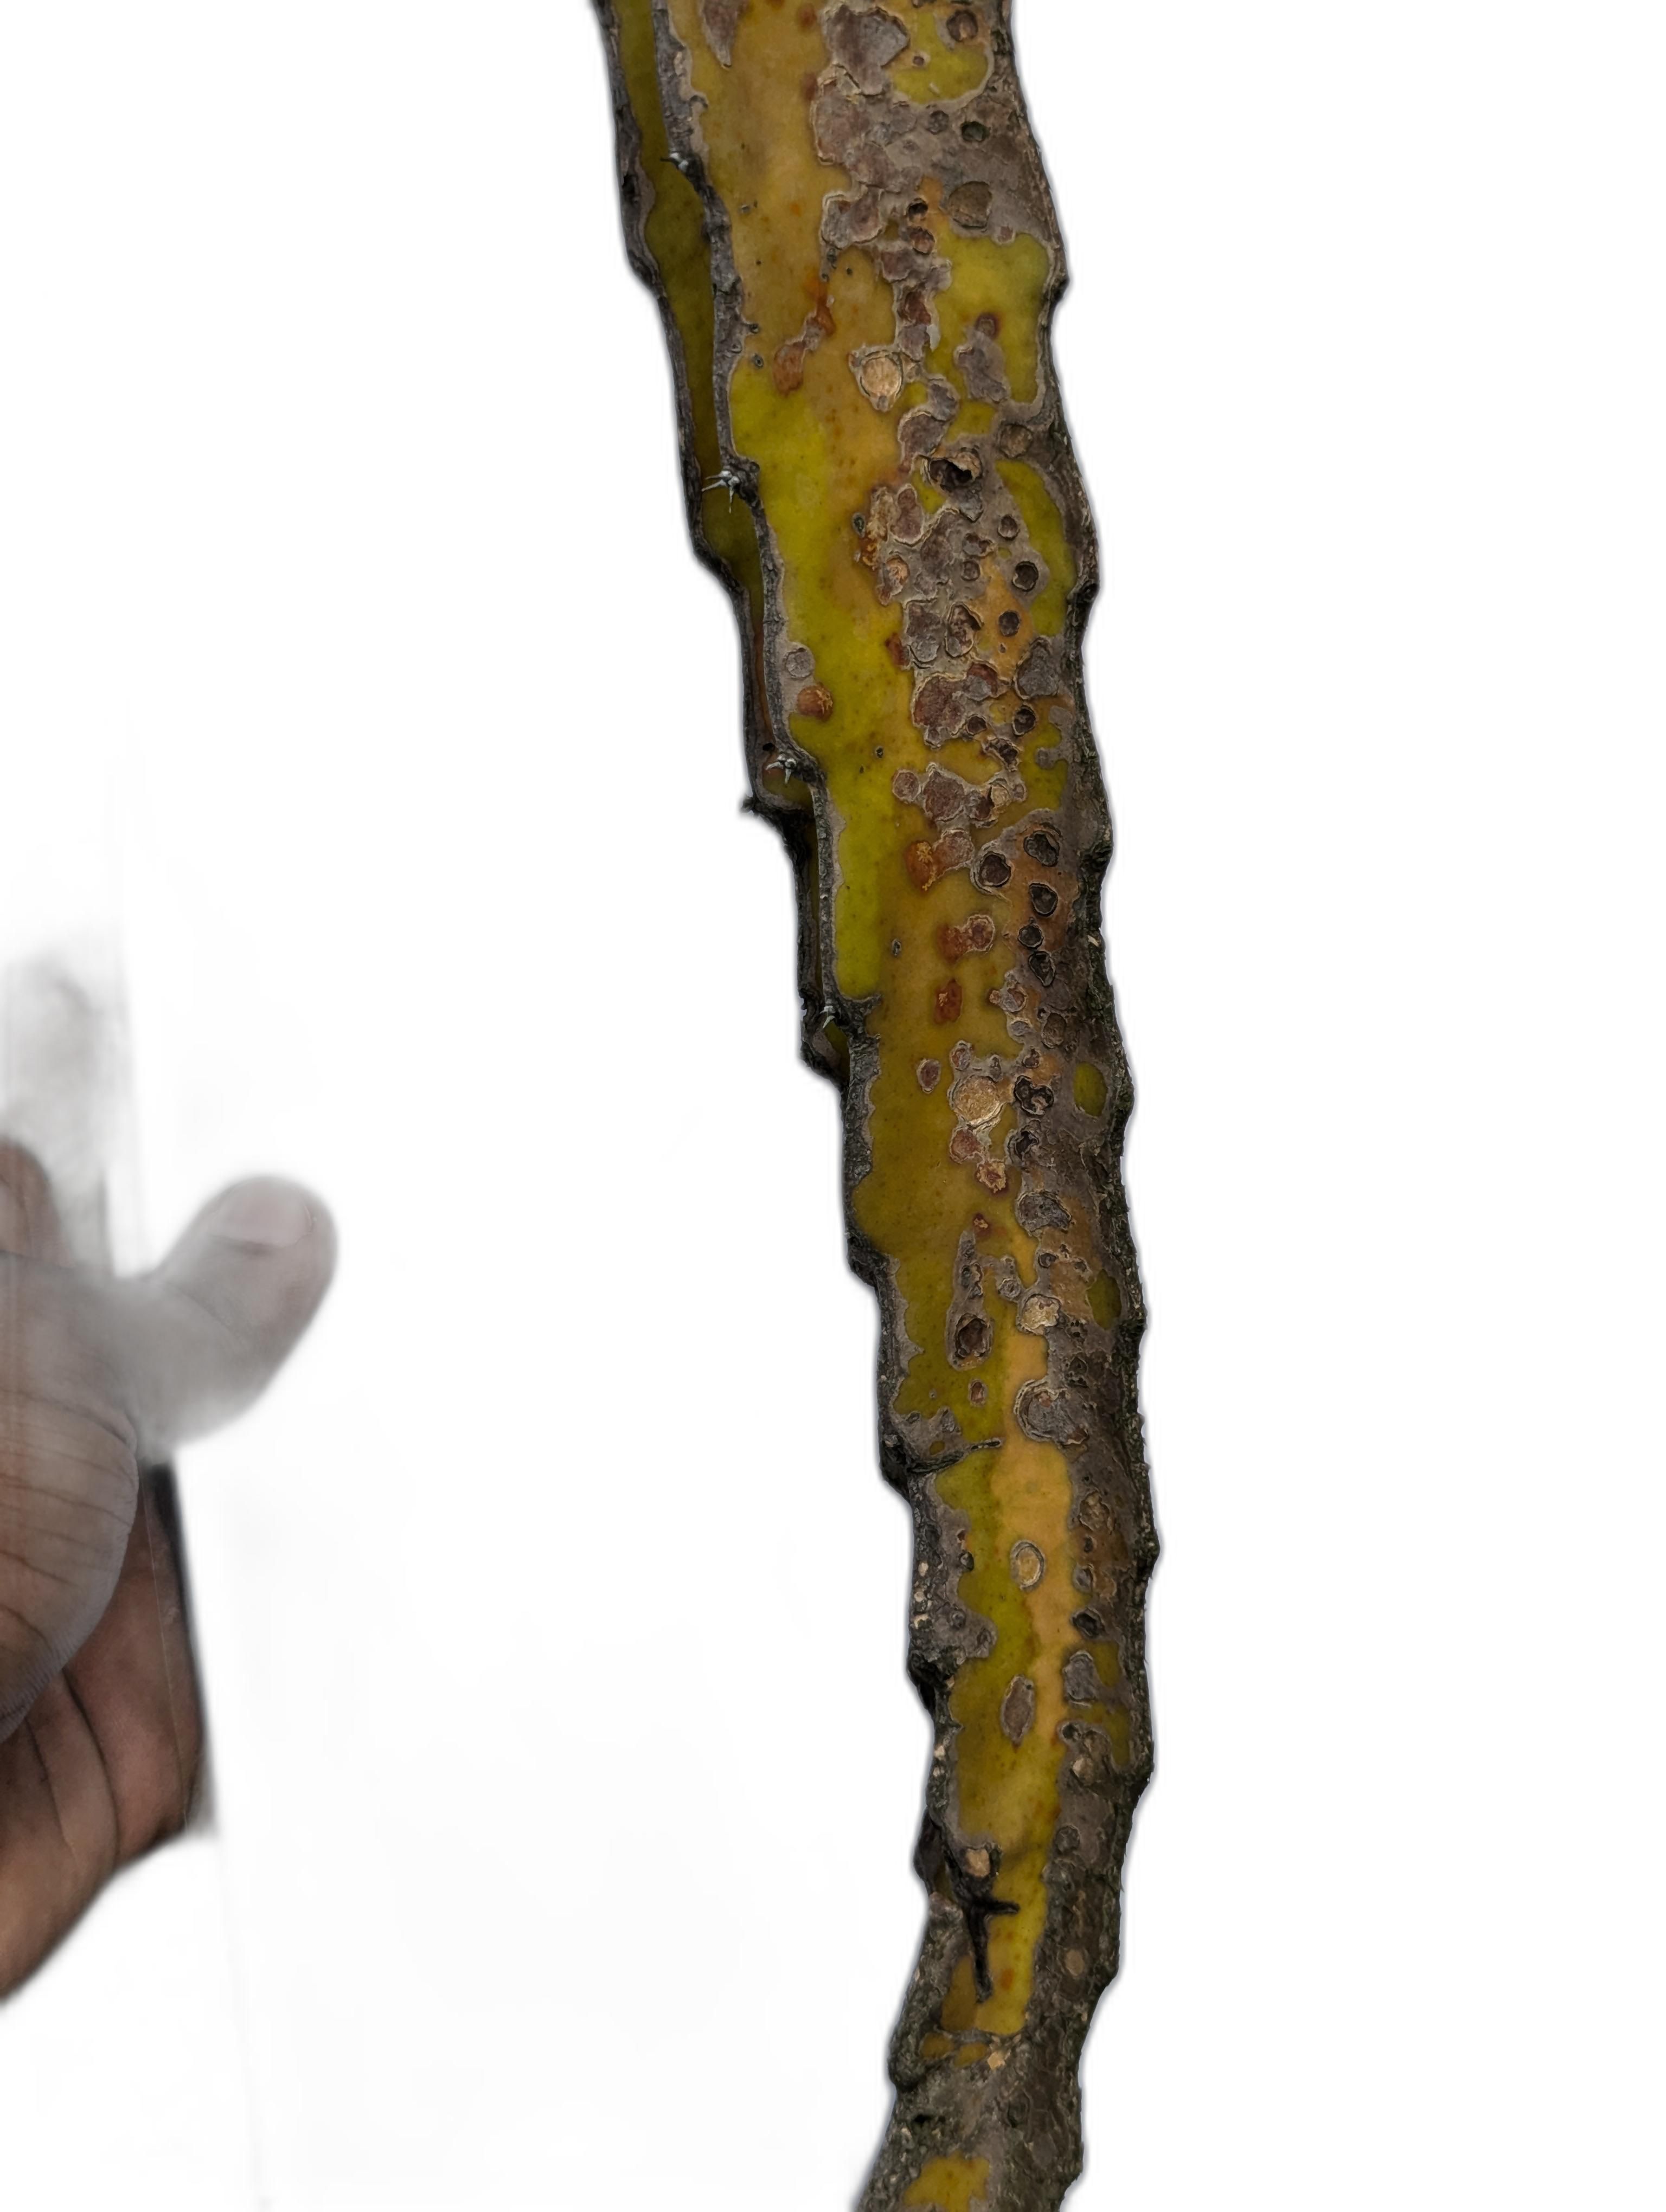
Label: Bad leaf